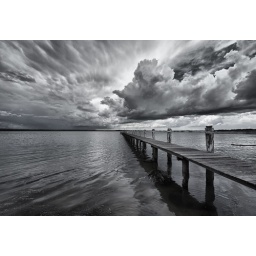
Drama in black and white